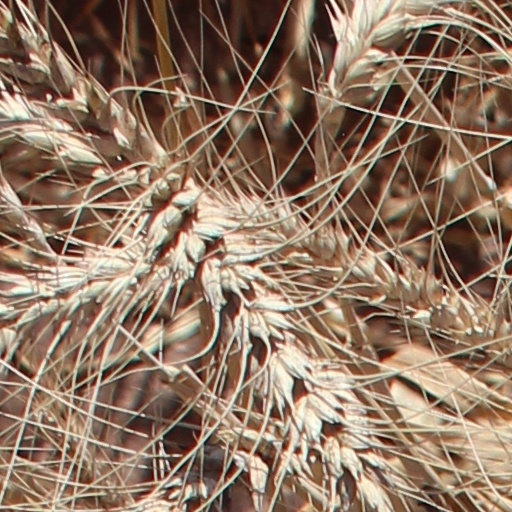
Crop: wheat